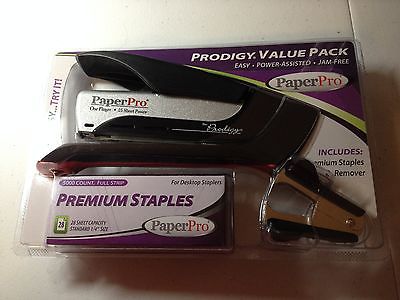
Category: stapler